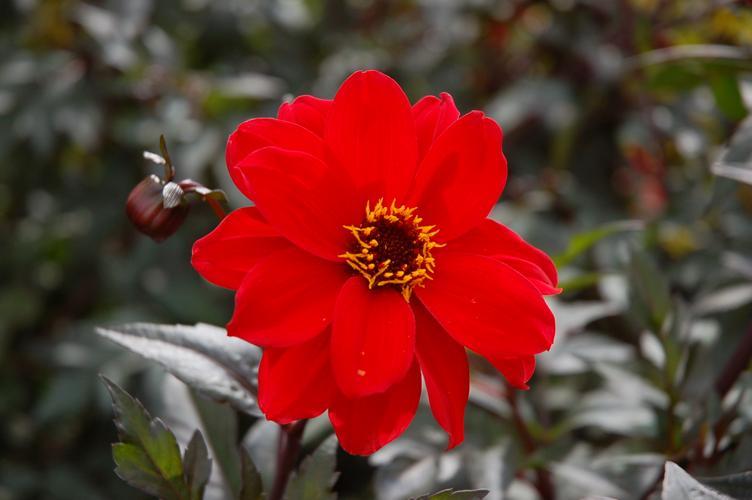
Label: bishop of llandaff